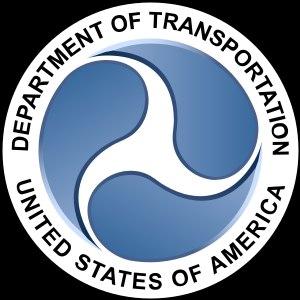
Le gouvernement fédéral des États-Unis comprend la branche exécutive, la branche législative et la branche judiciaire. Chacune de ces branches comprend des agences fédérales.